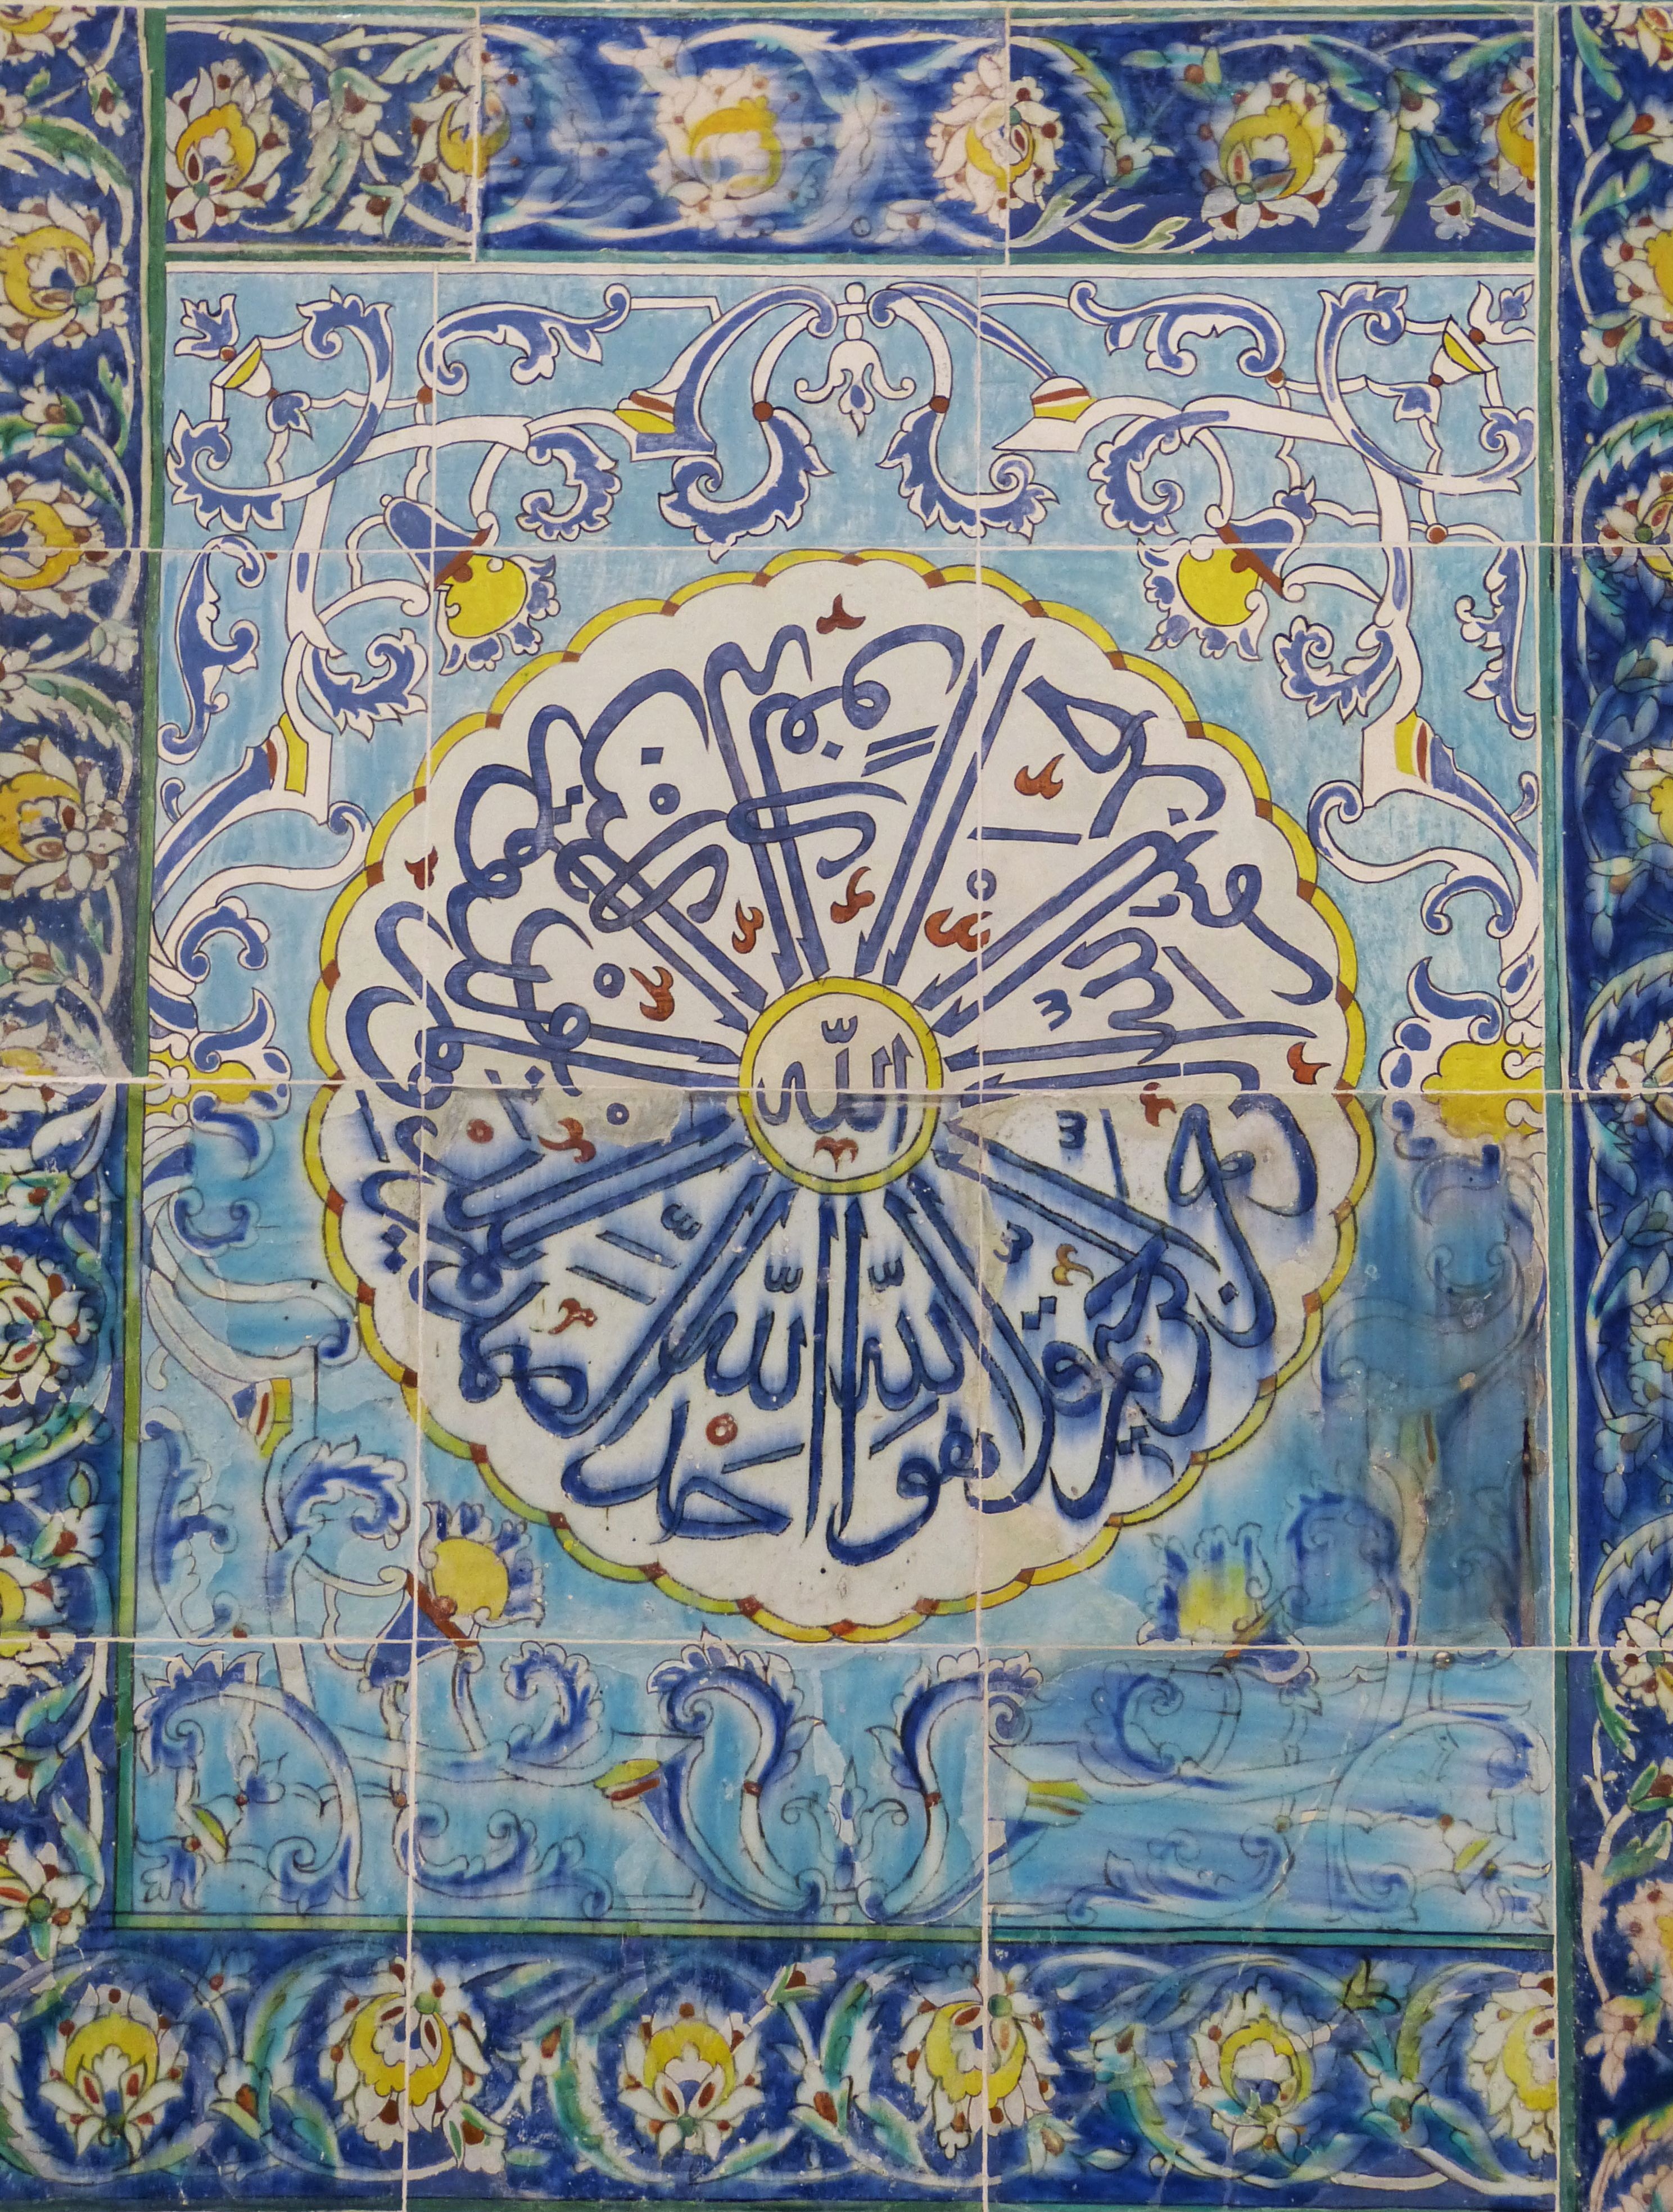
palace, wall, pattern, ceramic, castle, tile, circle, font, textile, art, design, istanbul, islam, carpet, tapestry, historically, arabic, orient, muslim, sultan, flooring, topkapi, prayer rug